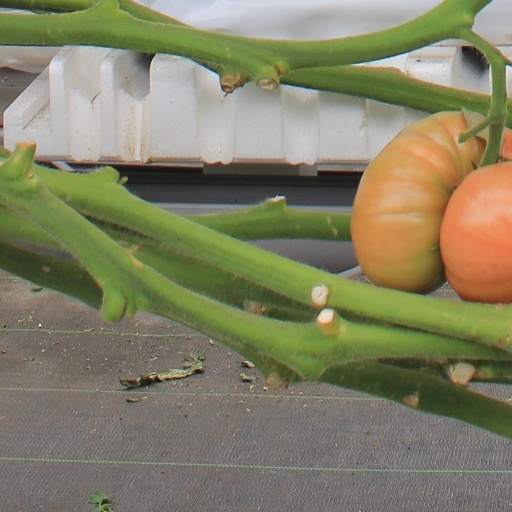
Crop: tomato